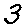
Label: 3